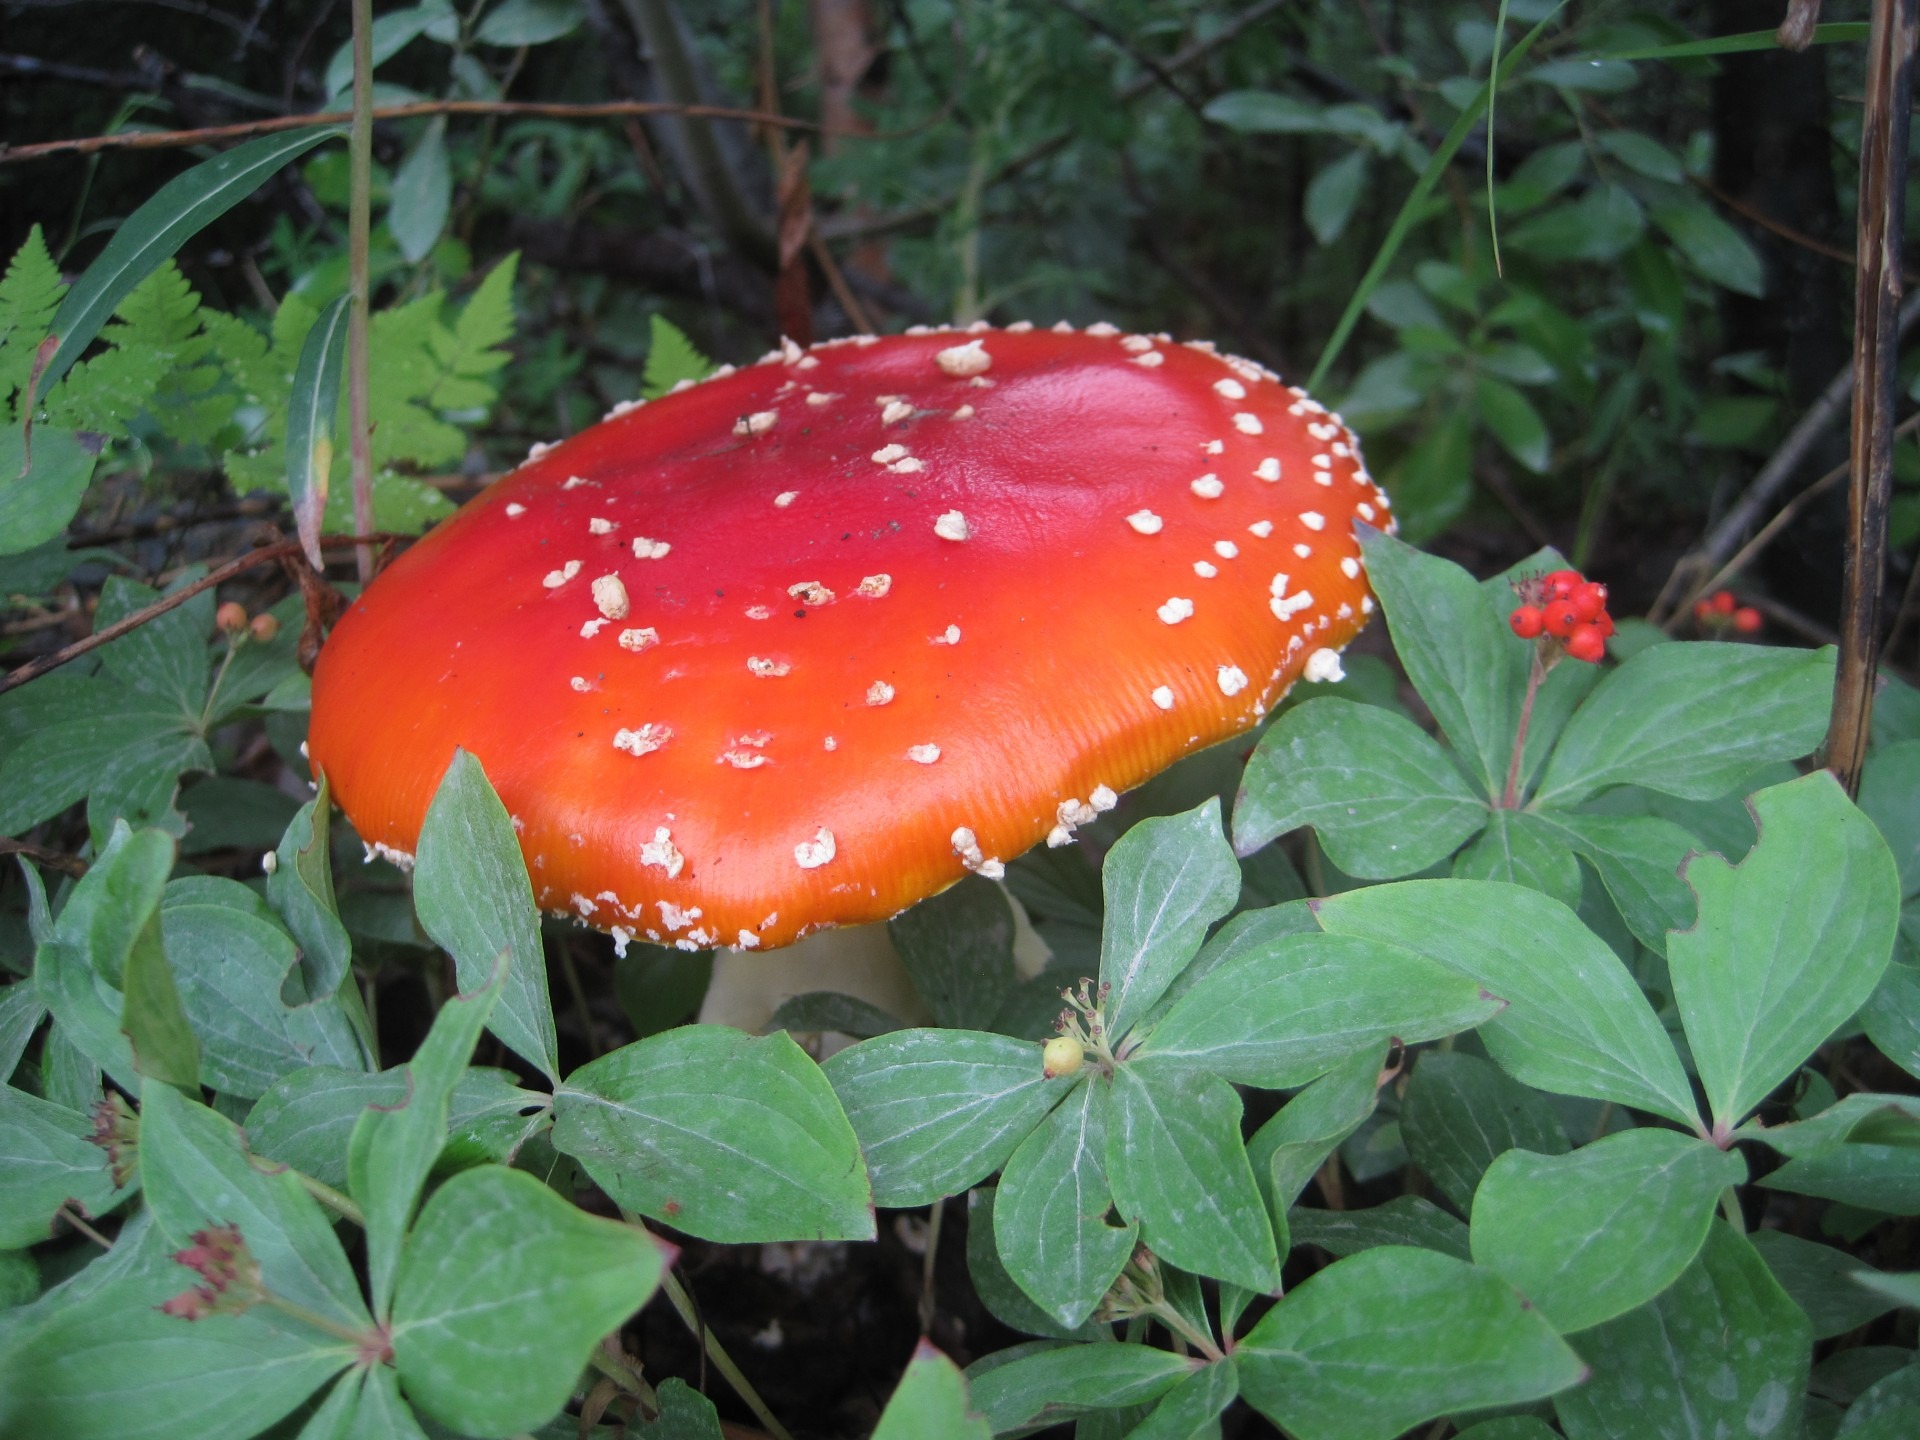
plant, flower, red, botany, mushroom, flora, poison, amanita, alaska, agaric, muscaria, medicinal mushroom